Bob Heffron

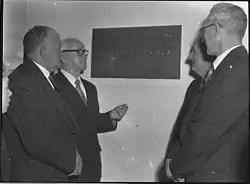
Heffron (centre) unveils the 'George Booth Assembly Hall' at the newly opened Kurri Kurri High School, 9 September 1956.

When the Labor Party eventually regained office under McKell, defeating Alexander Mair and the UAP at the May 1941 election, Heffron was elevated to the ministry as Minister for National Emergency Services, charged with the implementation of the National Emergency Services Act, and the administration of National Emergency Services, New South Wales. In this role he was responsible for the civil defence and air-raid precautions of New South Wales, which became increasingly more important after the entry of Japan in the Second World War in December 1941 and subsequent attacks on Australia on Darwin and Sydney in 1942. Serving until 8 June 1944, Heffron advocated public vigilance whilst in this portfolio, declaring: "We are living in a fool's paradise in Australia ... Many people have the idea that what is happening in other countries cannot happen here."